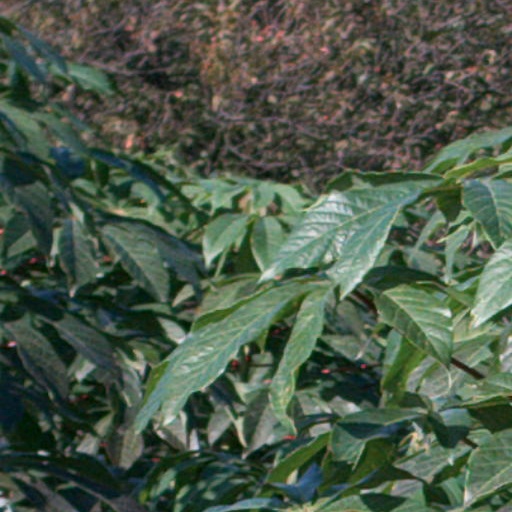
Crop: cassava